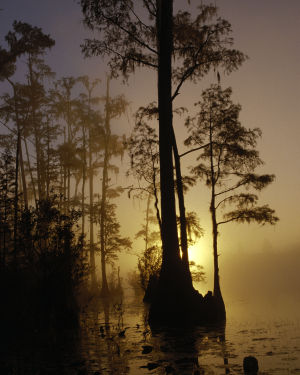
Georgia / Geografi
Okefenokee National Wildlife Refuge
Georgia er en delstat i USA. Georgia blev den 4. stat i USA den 2. januar 1788. Delstatshovedstaden i Georgia er Atlanta.